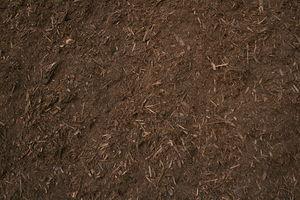
Paillis.
En agriculture et jardinage, le paillis ou mulch est une couche de matériau protecteur posée sur le sol, principalement dans le but de modifier les effets du climat local. Si, à l'origine, le terme dérive évidemment de paille, de nombreux autres matériaux naturels ou synthétiques sont utilisés à cet effet. L'opération qui consiste à mettre en place ce matériau est le paillage.